Lothar Abel

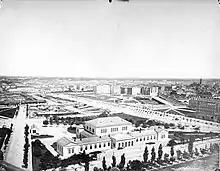
Proposed design for the House of Deputies

In 1861 he designed the park that was to lie behind the proposed House of Deputies in Währinger Straße, of which today nothing remains but the avenue in Kolingasse and the park at Schlickplatz. This was followed in 1872 by his first large work, the complete redesign of the Wurstelprater prior to the 1873 Vienna World's Fair. He eliminated the plan of the existing pleasure park that had developed since the 18th century, demolishing fairground stalls, widening and straightening the avenues, and driving out pedlars. He rebuilt the stalls to an orderly plan, which in the opinion of many Viennese destroyed the popular charm of the pleasure park.